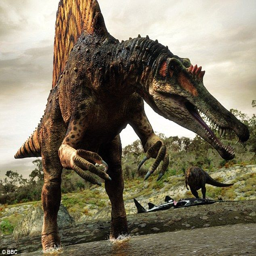
lighter , yet still fearsome : biological genus was one of the biggest predator ever to walk the earth - but perhaps smaller than previously thought